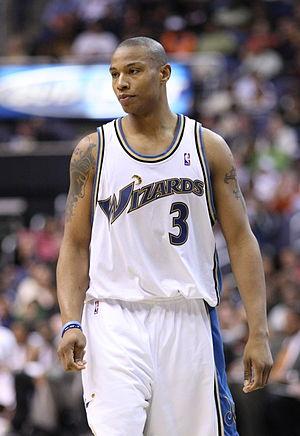
Cette page présente la liste des transferts et mouvements de personnels de la NBA durant la saison 2017-2018.
James Caron Butler, connu en tant que Caron Butler, est un joueur américain de basket-ball. Il évoluait chez les Kings de Sacramento. Il mesure 2,01 m et pèse 104 kg.